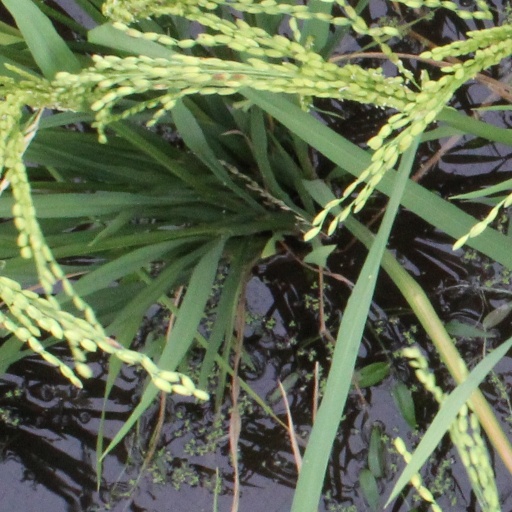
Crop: rice